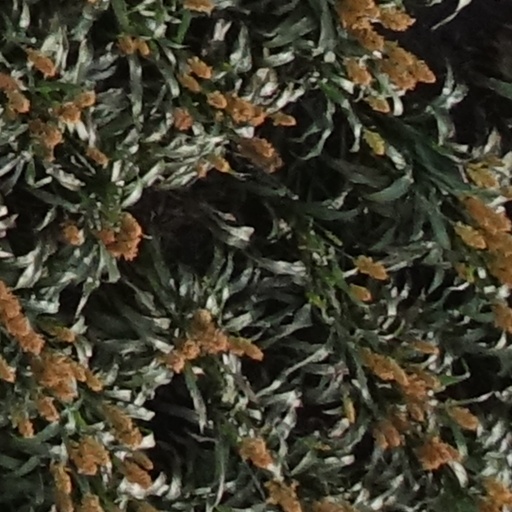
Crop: sorghum